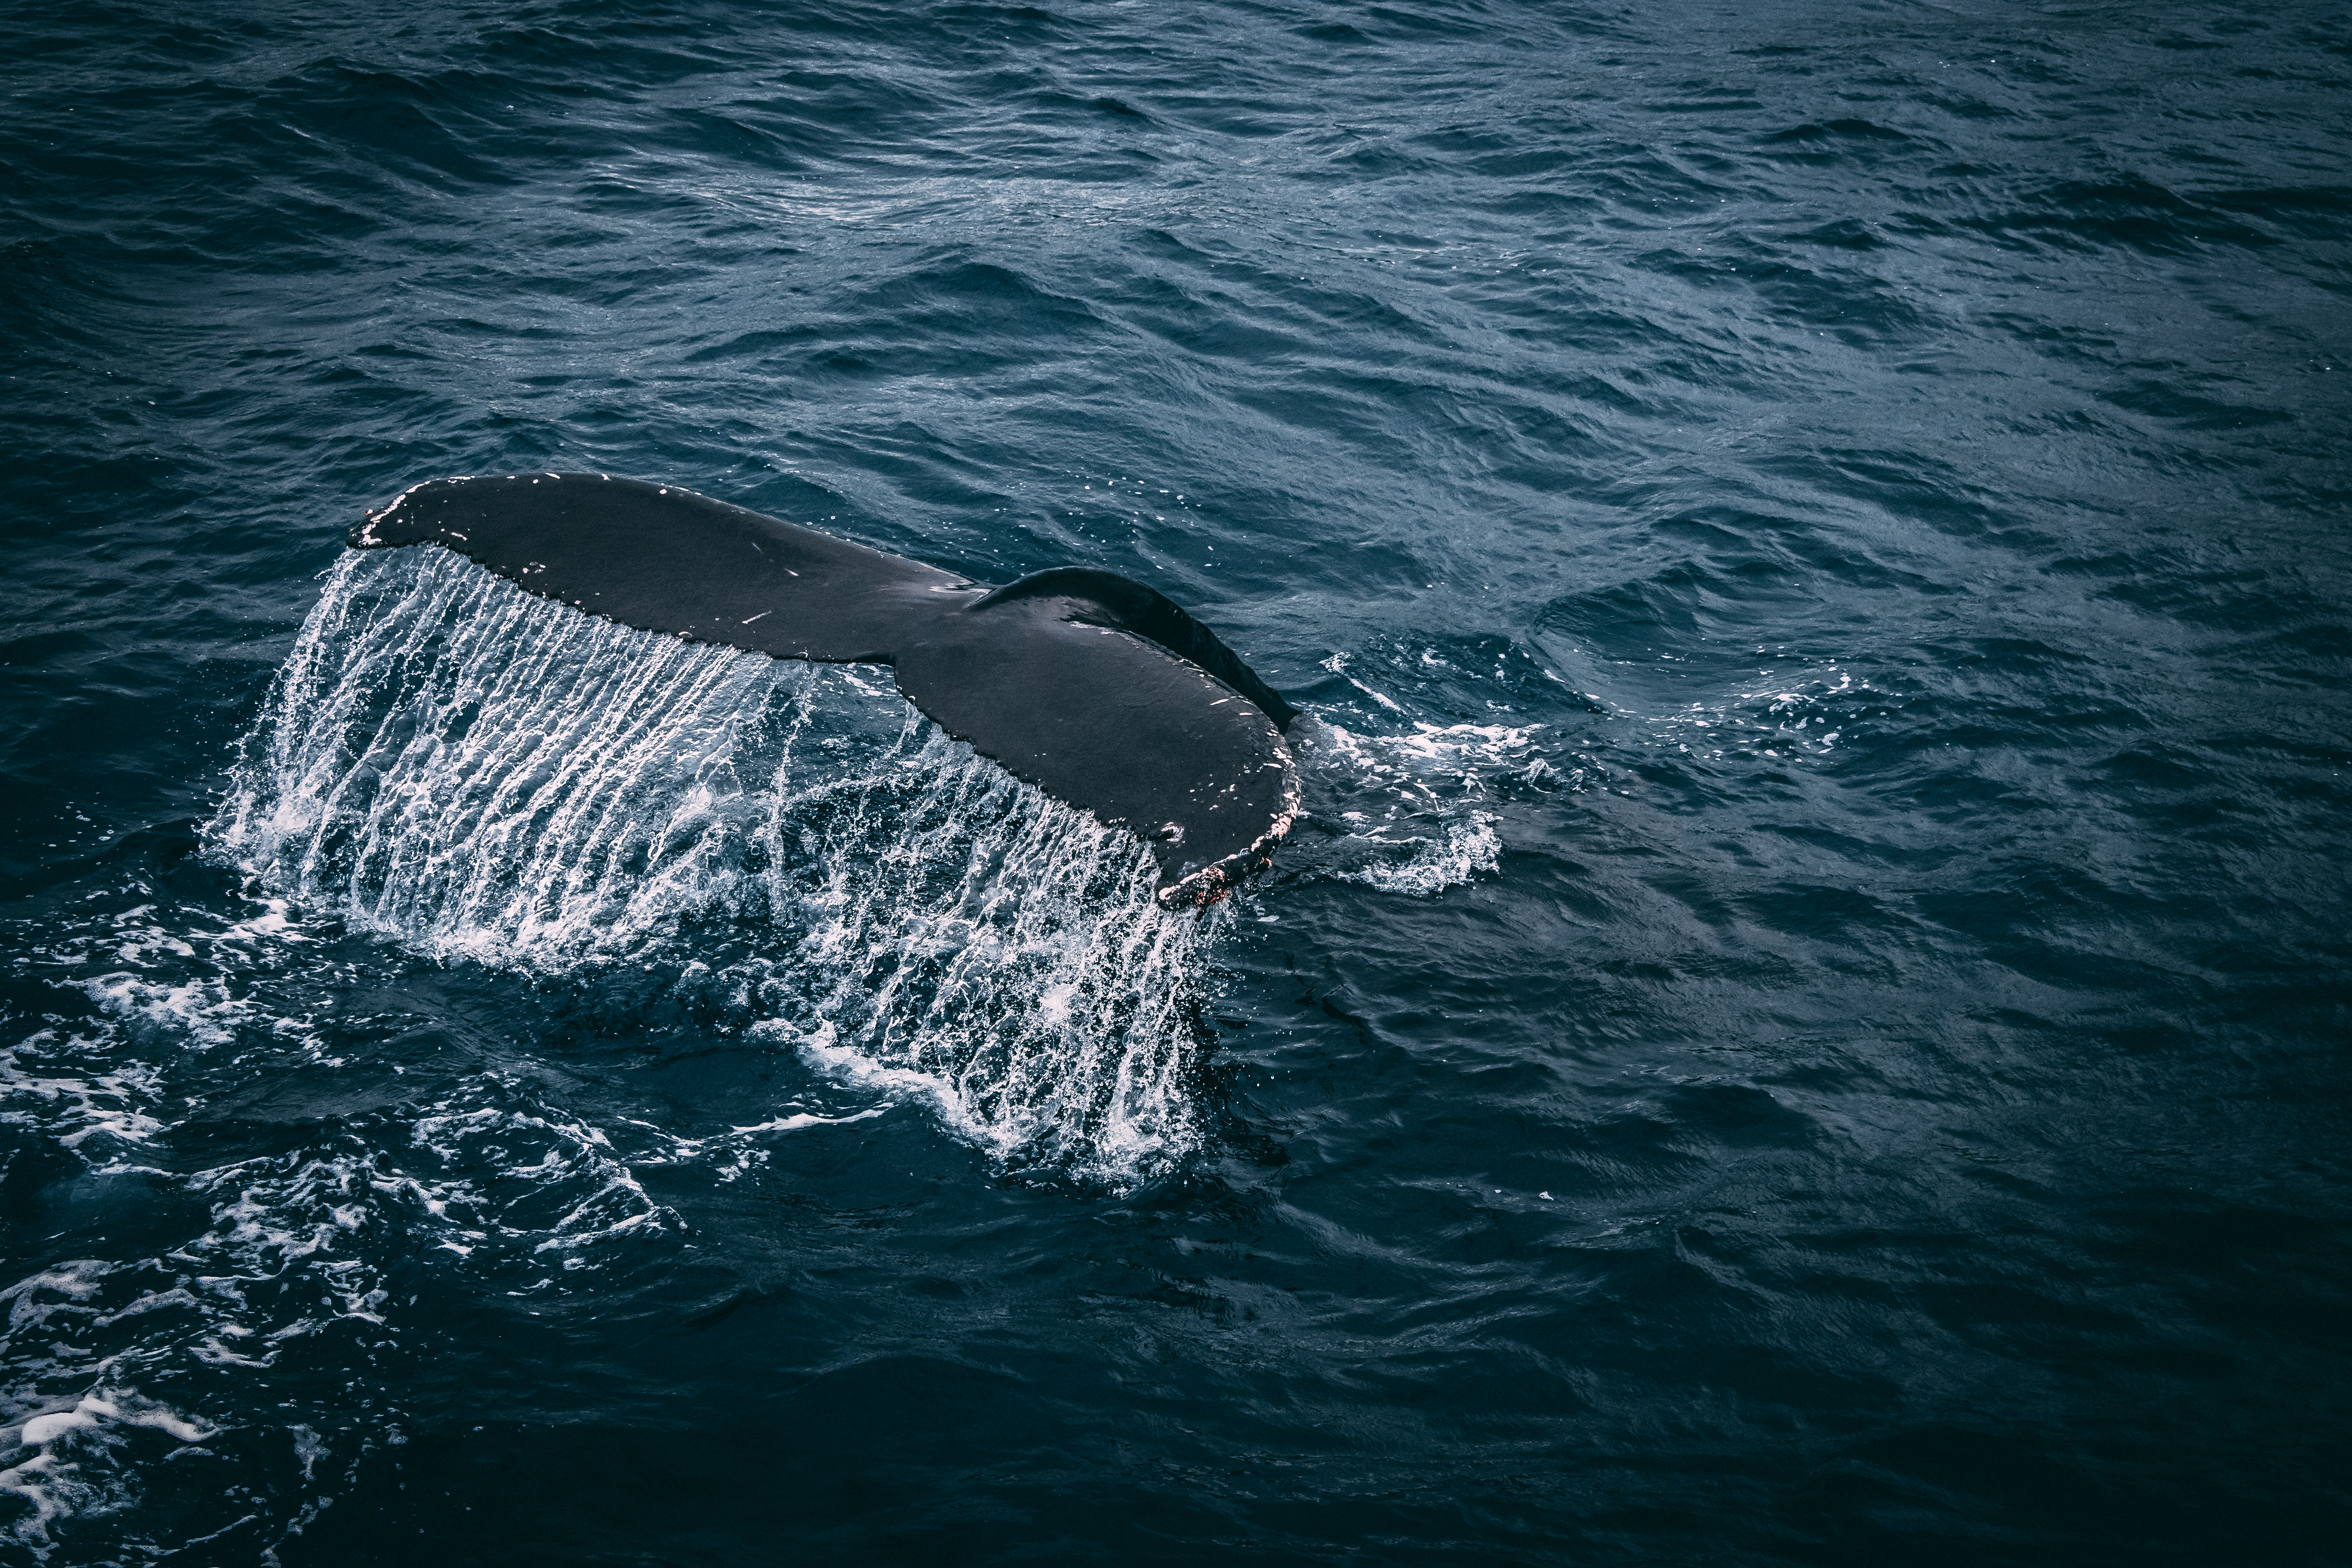
whale, animal, nature, wildlife, sea, ocean, tail, water, water drops, boat, fish, mammal, marine mammal, whales dolphins and porpoises, marine biology, humpback whale, channel, grey whale